Assicurazioni Generali

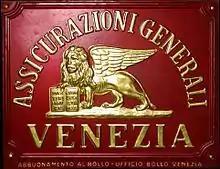
Original metal plaque with raised gilt signature and Lion of Saint Mark, 1924–1940.

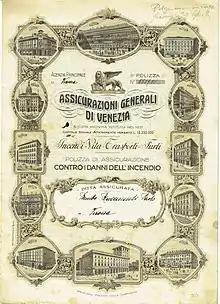
Insurance policy of the Assicurazioni Generali, issued 1919

In 1920, Edgardo Morpurgo assumed the role of president, ushering in a phase of further international expansion for the company. By 1924, due in part to the division of the Austro-Hungarian Empire, Generali had established eight overseas management offices and had a presence in sixty branches and agencies across thirty countries. By 1935, it had expanded to include twenty-nine subsidiaries in Europe, four in the Americas, two in Africa, and one in Asia. During this time, the company's image was managed by Marcello Dudovich, contributing to its growing reputation. Alleanza Assicurazioni was acquired during this period.